Palestinians

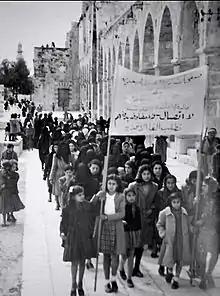
A 1930 Palestinian women's protest in Jerusalem against the British Mandate. The sign reads "No dialogue, no negotiations until termination [of the Mandate]"

Palestine has undergone many demographic and religious upheavals throughout history. During the 2nd millennium BCE, it was inhabited by the Canaanites, Semitic-speaking peoples who practiced the Canaanite religion. Most Palestinians share a strong genetic link to the ancient Canaanites. Israelites later emerged as an outgrowth of southern Canaanite civilization, with Jews and Israelite Samaritans eventually forming the majority of the population in Palestine during classical antiquity, However, the Jewish population in Jerusalem and its surroundings in Judea, and Samaritan population in Samaria, never fully recovered as a result of the Jewish-Roman Wars and Samaritan revolts respectively.